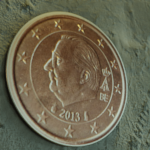
Coin value: 1cent
Country: be
Edition: 2013